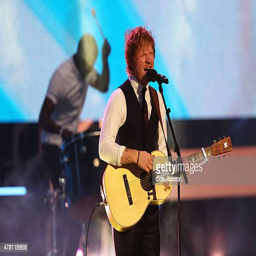
pop artist performs at awards